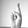
ASL letter: R